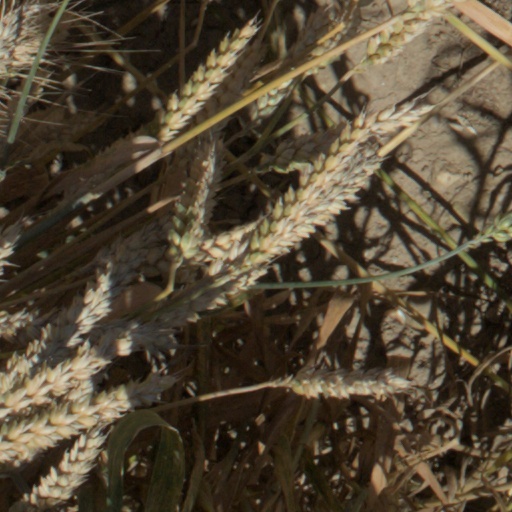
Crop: wheat